Main Nashe Mein Hoon

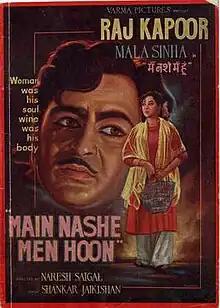
Poster

Main Nashe Mein Hoon is a 1959 Hindi film directed by Naresh Saigal. The film was the second of only two films (the other being Night Club (1958)) distributed and produced by Varma Pictures, an affiliate of Varma Films.